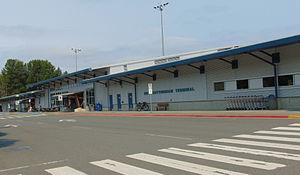
La base des Forces canadiennes Comox est une base des Forces canadiennes située à 4,6 km au nord-est de Comox en Colombie-Britannique. Elle est sous le Commandement aérien et l'une des deux bases au Canada hébergeant le CP-140 Aurora. La 19ᵉ Escadre Comox est la principale unité occupant la base.